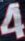
Number: 4